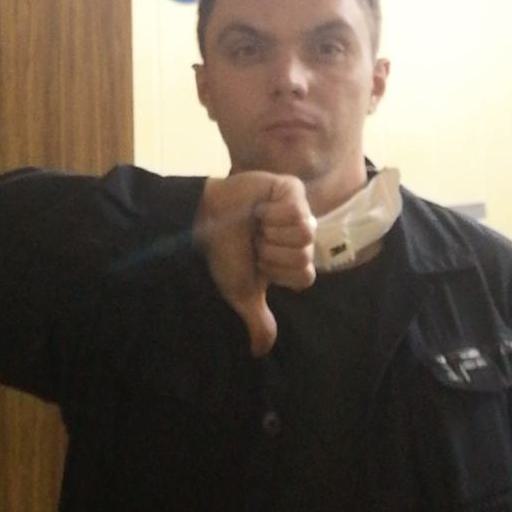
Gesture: dislike